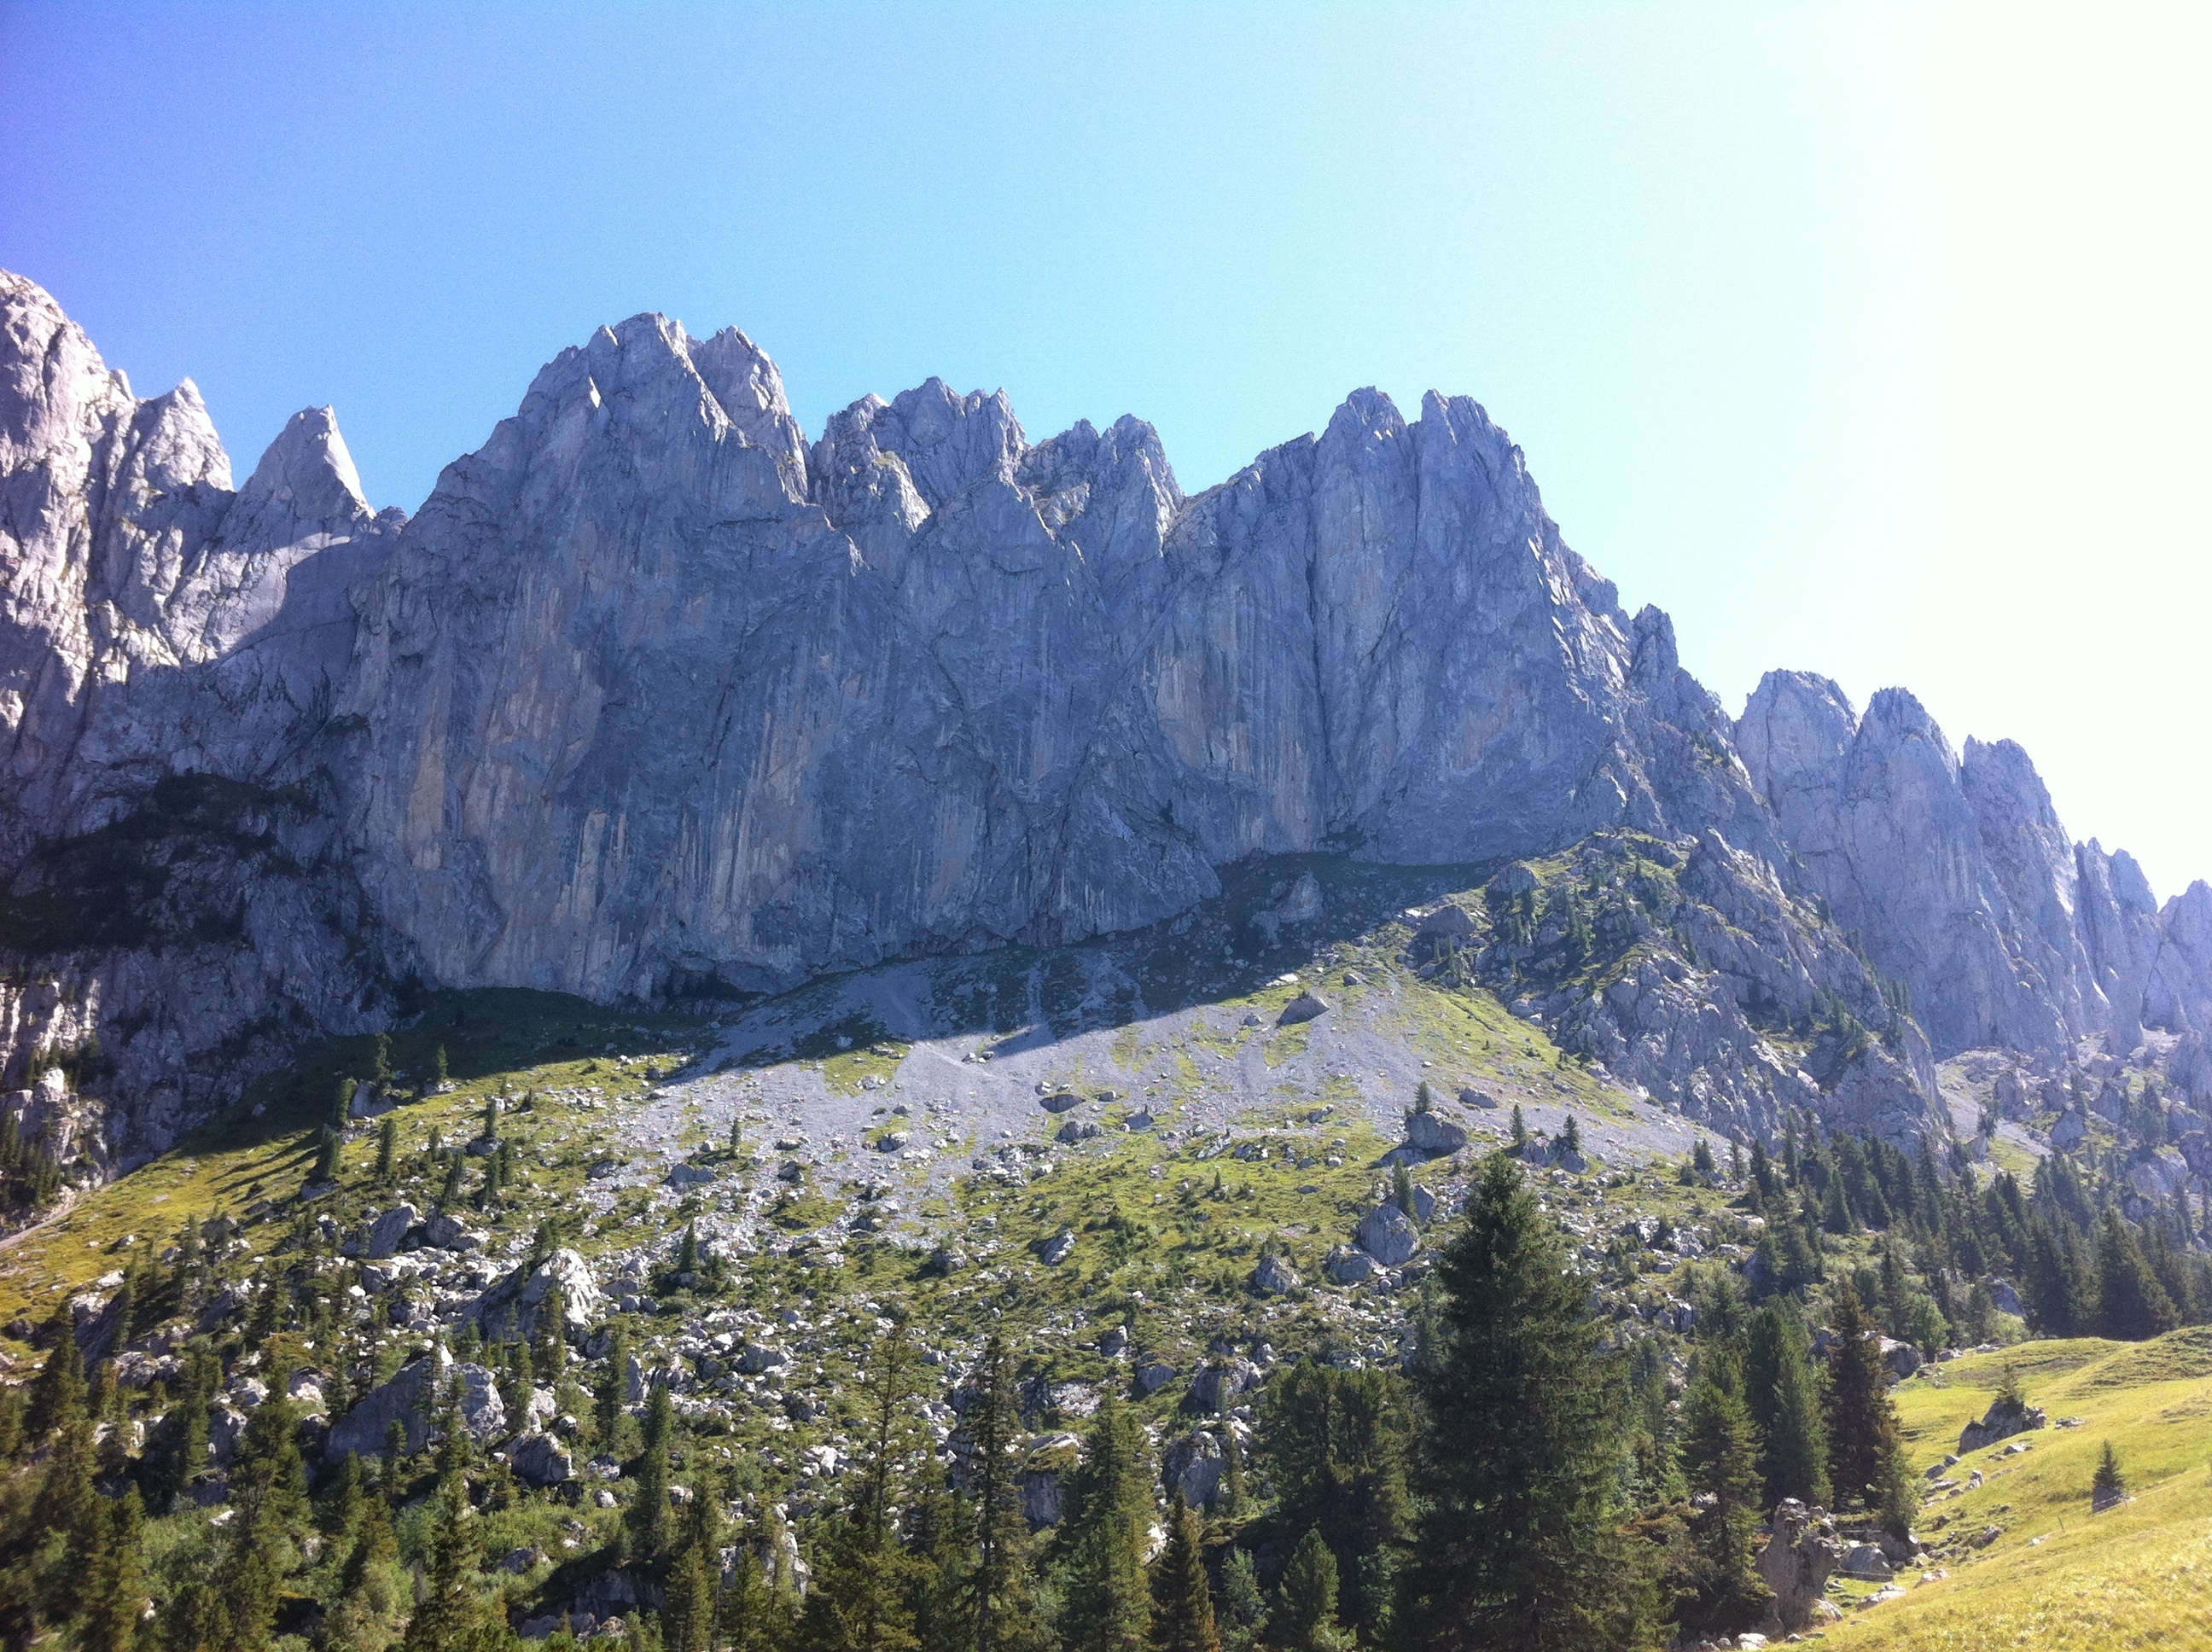
landscape, nature, wilderness, walking, mountain, adventure, valley, mountain range, terrain, national park, ridge, summit, mountains, alps, plateau, switzerland, landform, mountain pass, gastlosen, geographical feature, mountainous landforms